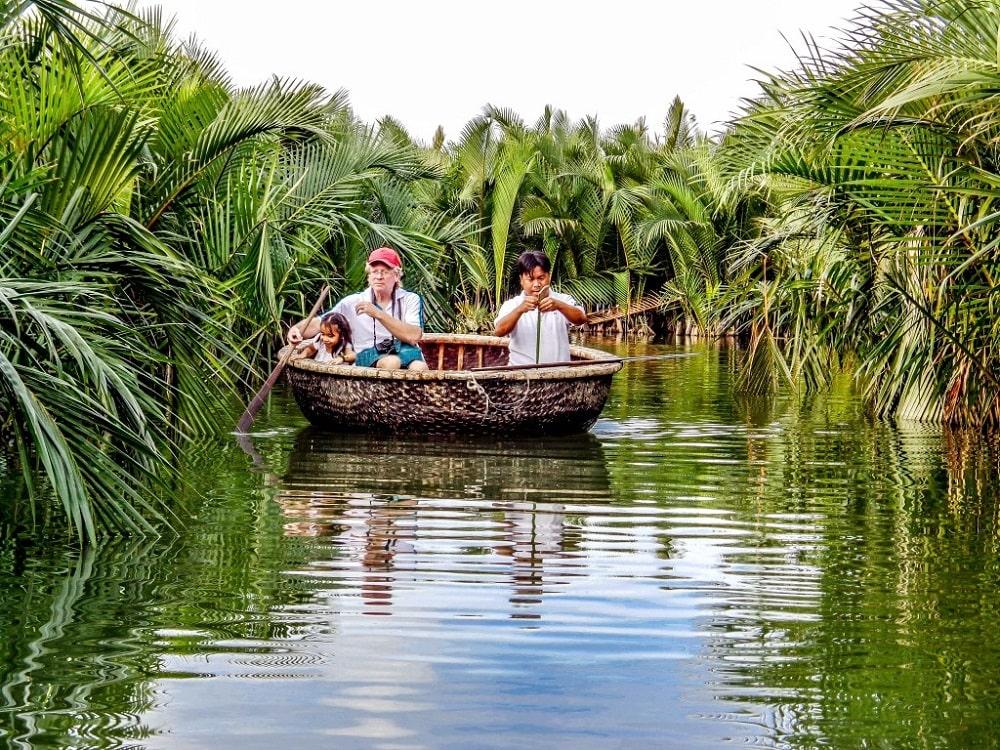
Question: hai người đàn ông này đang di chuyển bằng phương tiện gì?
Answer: đang di chuyển bằng thúng